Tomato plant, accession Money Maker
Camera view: horizontal (90 deg, fisheye); turntable rotation: 90 degrees
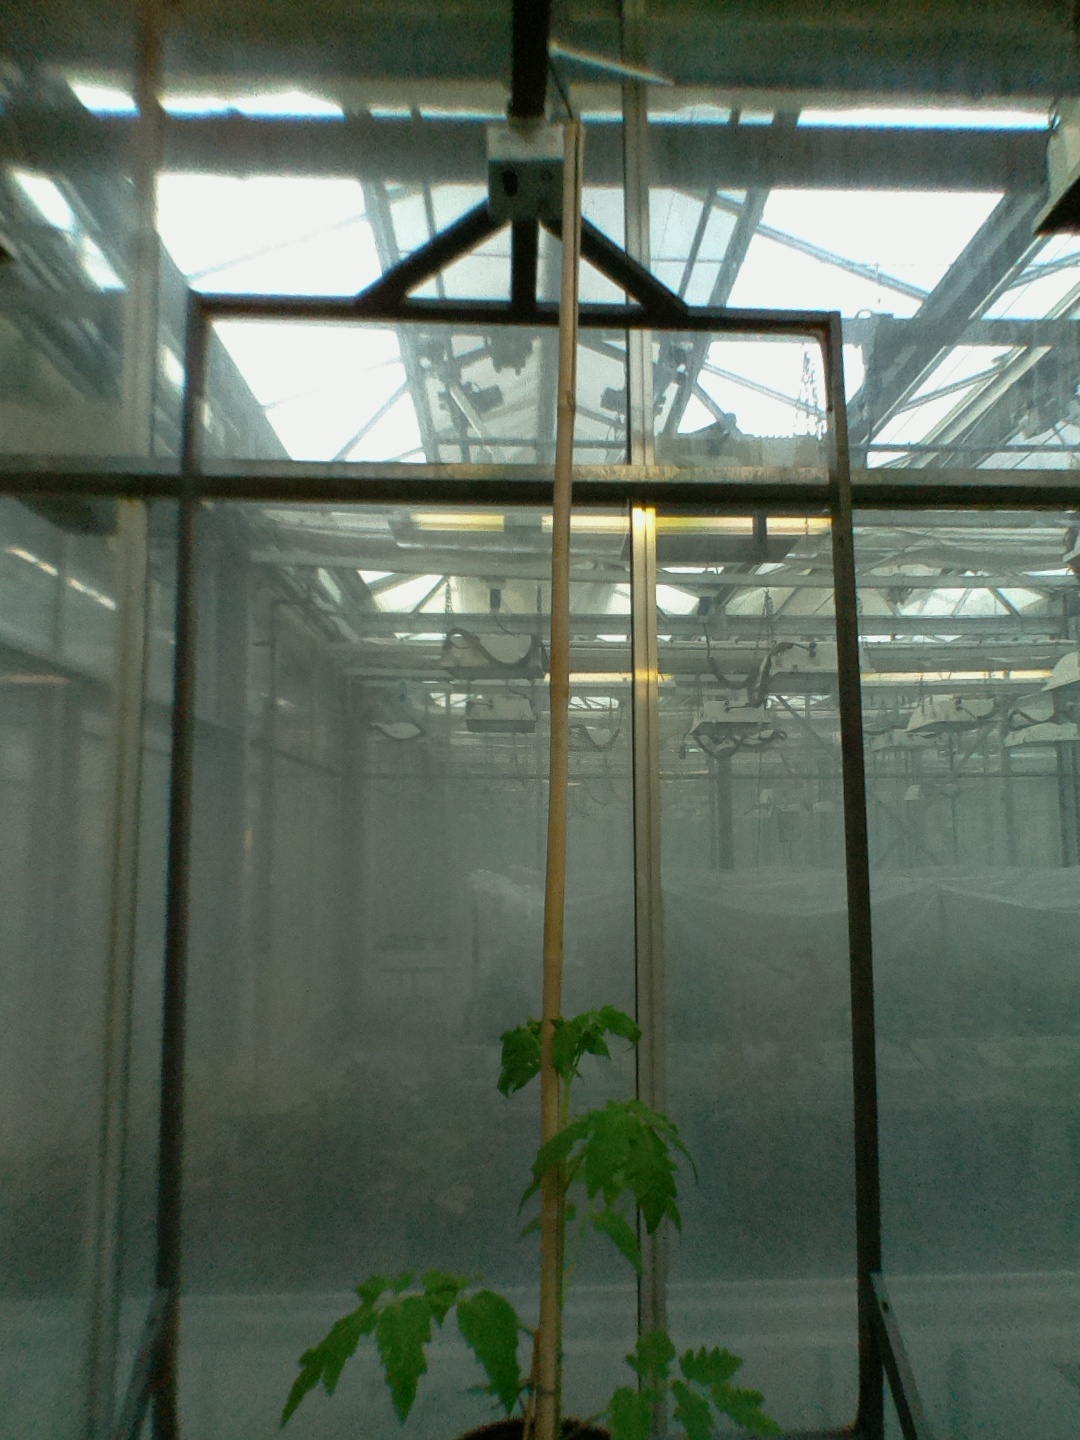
BBCH growth stage 13: 6 of true leaves visible